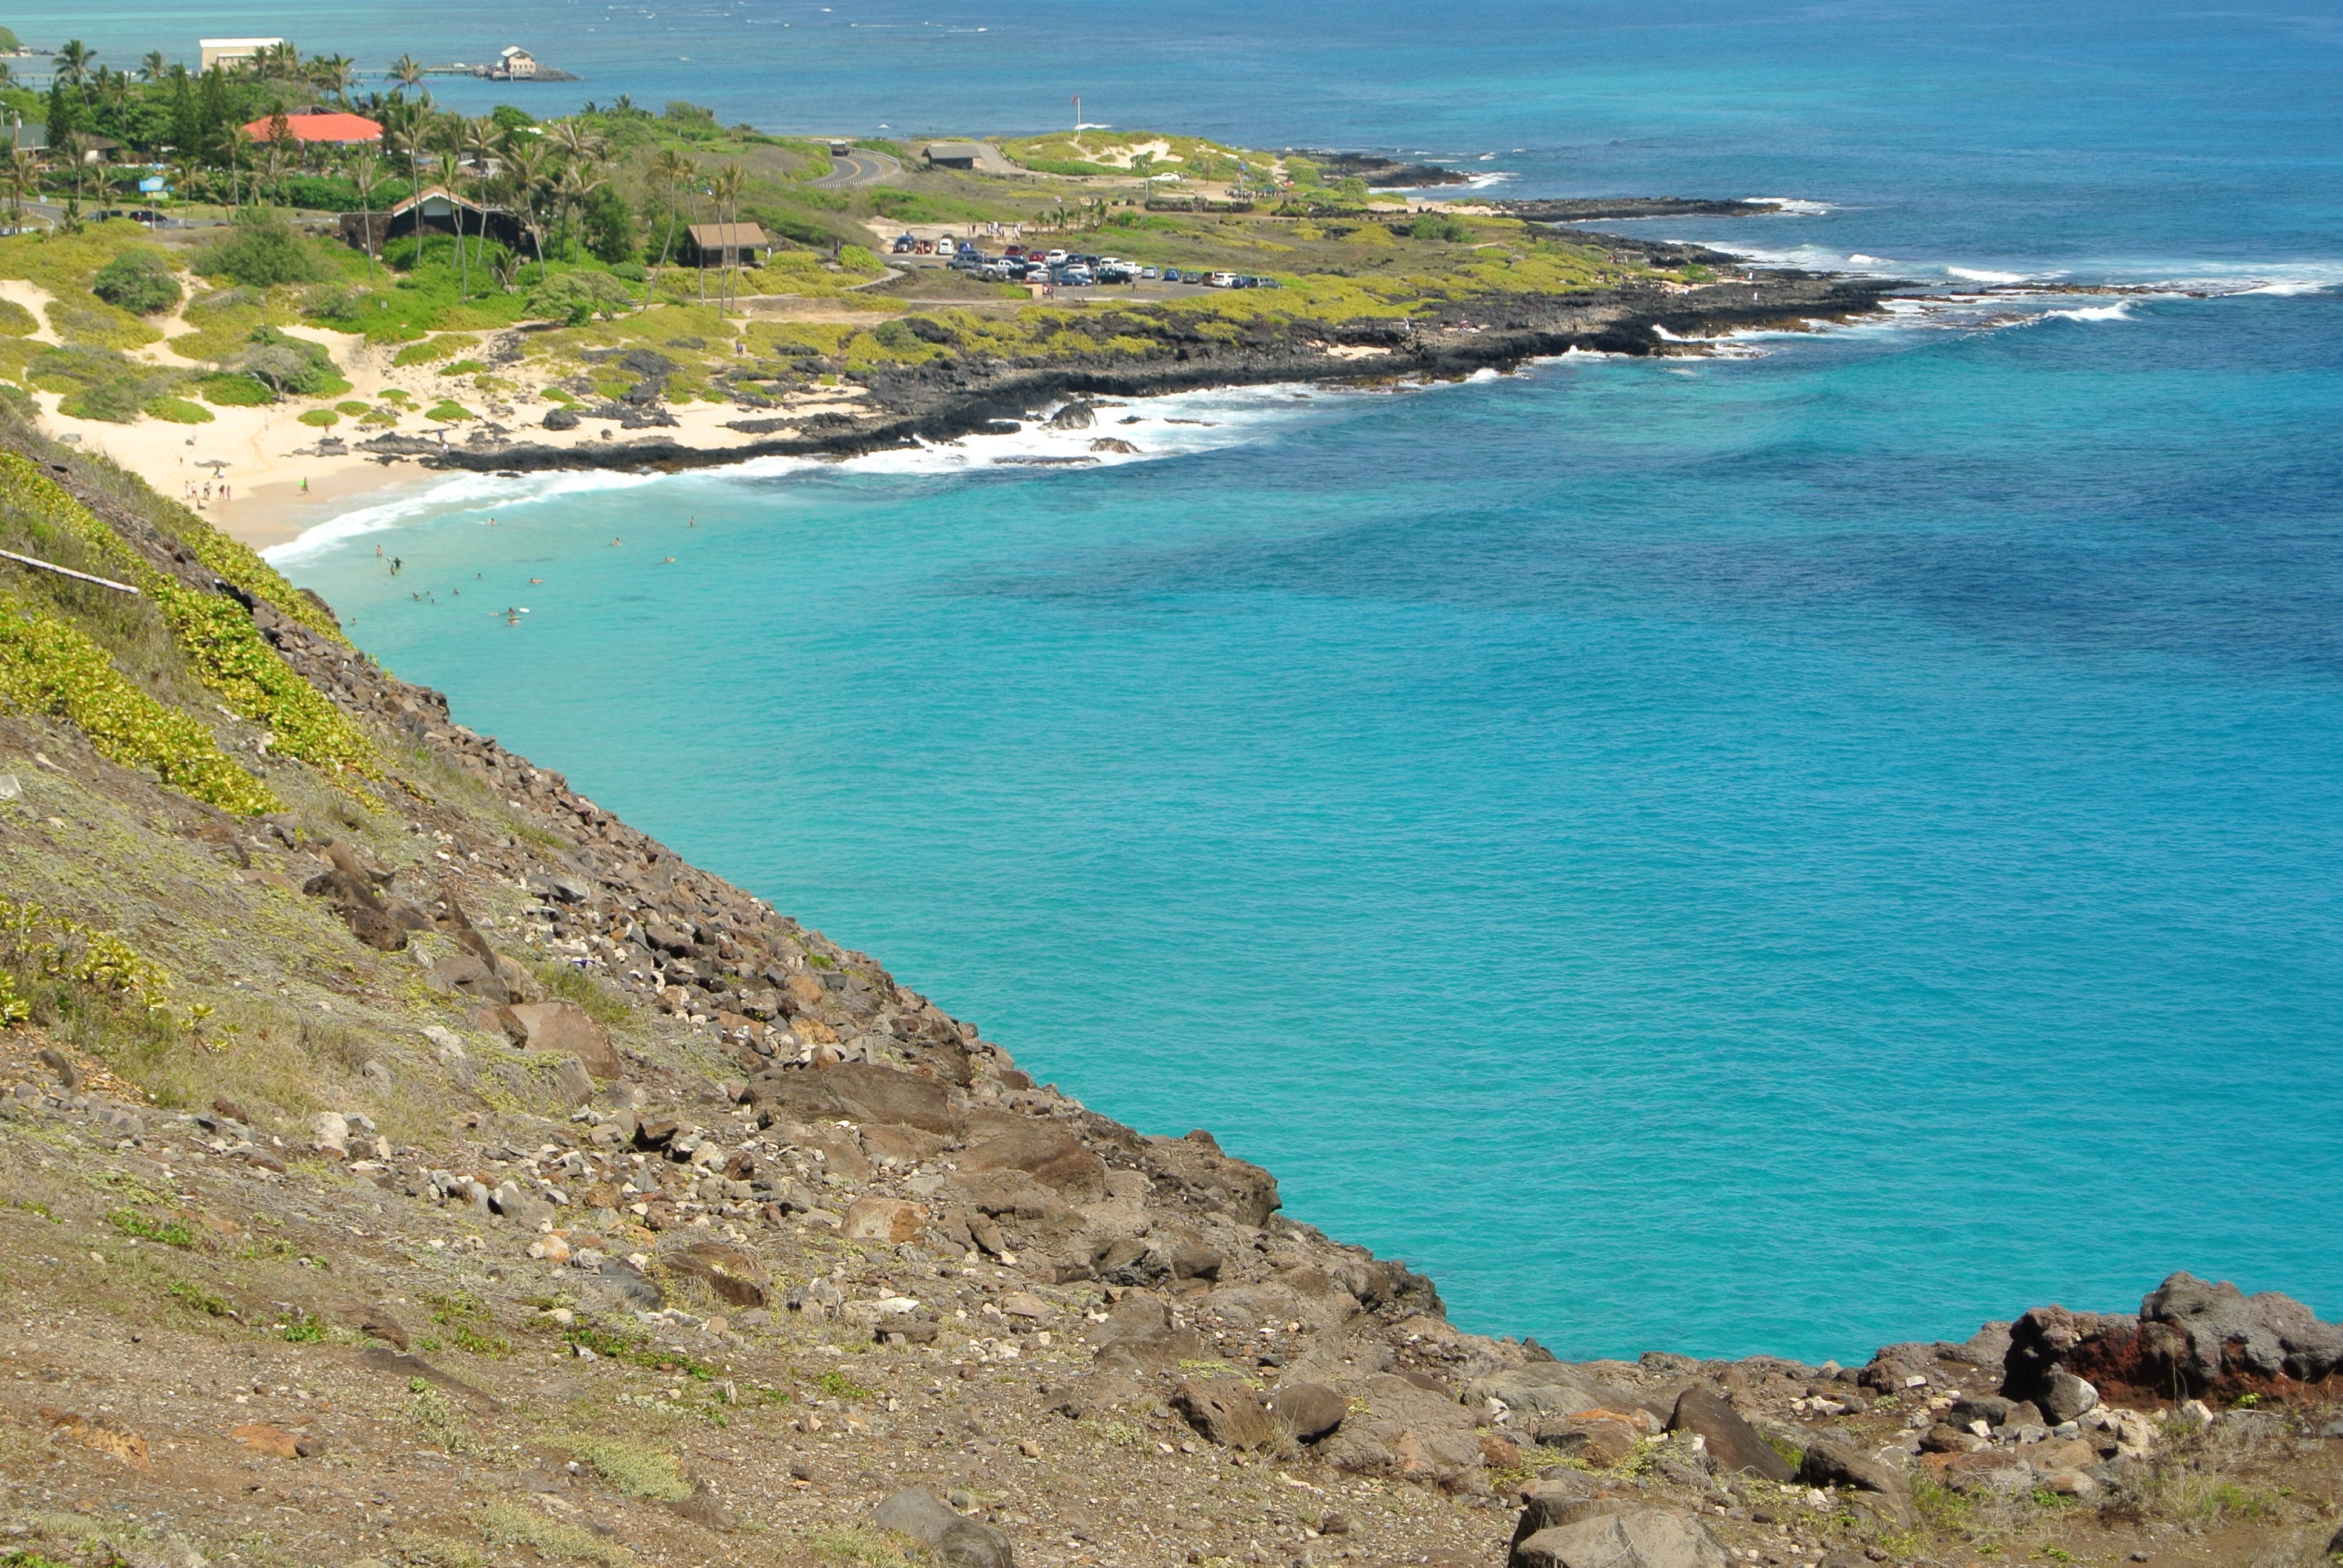
beach, sea, coast, ocean, shore, view, country, vacation, cliff, cove, bay, terrain, body of water, south, headland, side, cape, islet, landform, hawai, geographical feature, promontory